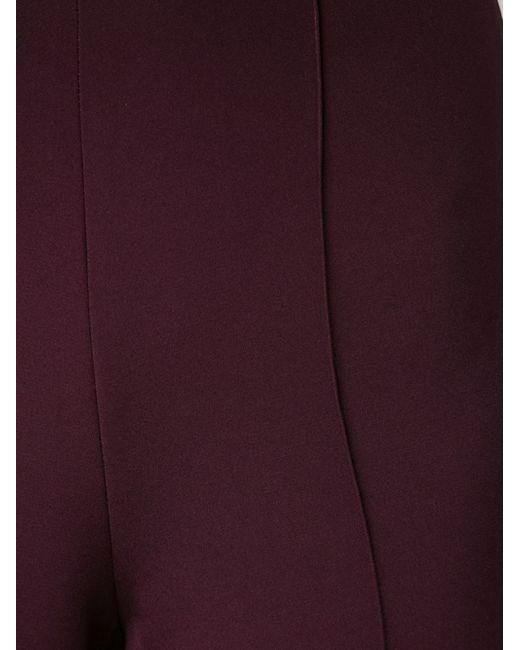
GERADE GESCHNITTENE HOSE mit HOHEM BUND in Pflaumenfarbe